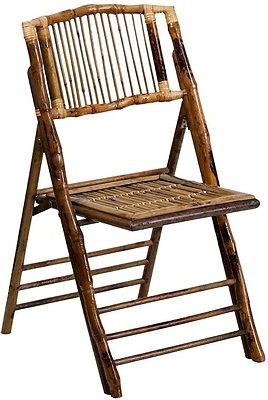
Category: chair